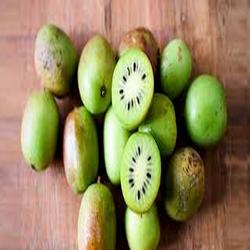
Label: Kiwi